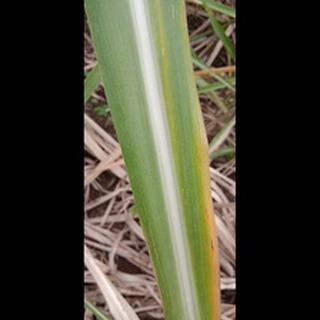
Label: sugarcane_yellow_leaf_disease